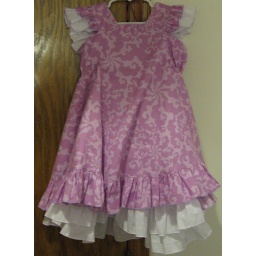
I did this dress for a customer. The underdress is in Dotted Swiss. I really love lavendar and white together